Amelia Earhart

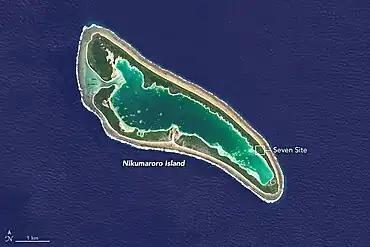
Gardner (Nikumaroro) Island in 2014. "Seven Site" is a focus of the search for Earhart's remains.

As the world's press descended on Burry Port, Earhart attracted the majority of public and media attention, though she consistently emphasized that the primary credit belonged to the pilots. When interviewed after coming ashore, she remarked: "Bill (Wilmer Stultz) did all the flying—had to. I was just baggage, like a sack of potatoes ... maybe someday I'll try it alone." Later that evening, the crew travelled by car to the Ashburnham Hotel in nearby Pembrey, where they were able to rest and recover after their historic journey.